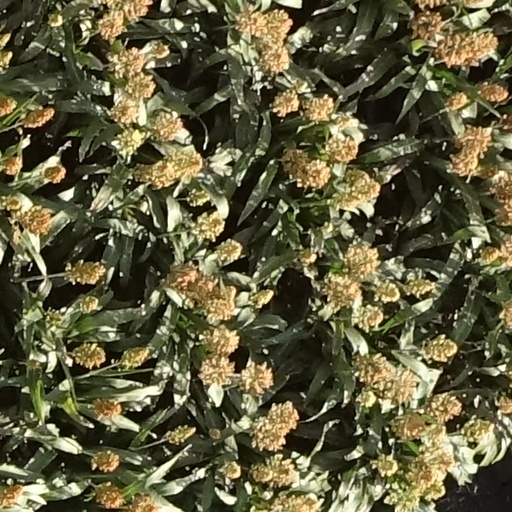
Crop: sorghum